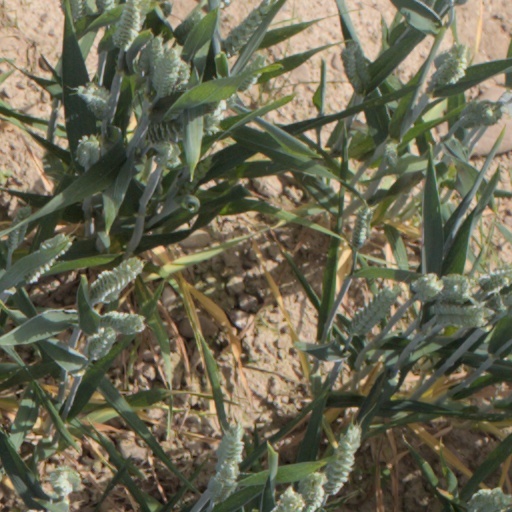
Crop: wheat